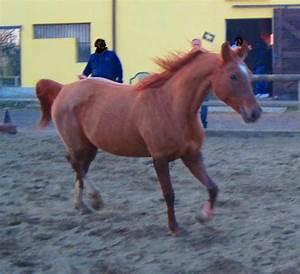
horse